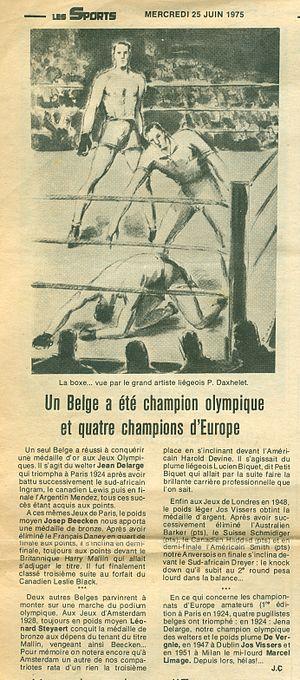
Jean Delarge est un boxeur belge né en 1906 et mort en 1977 à Liège.